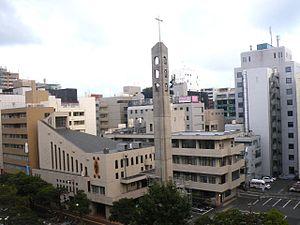
Le diocèse de Fukuoka est un siège de l'Église catholique au sud du Japon, suffragant de l'archidiocèse de Nagasaki. Il comptait en 2016 un nombre de 29.826 baptisés sur 7.725.204 habitants.
La cathédrale Notre-Dame-des-Victoires est une cathédrale catholique située à Fukuoka, au Japon. Elle est le siège du diocèse de Fukuoka, lui même appartenant à la province ecclésiastique de Nagasaki.